Frutillar Musical Weeks

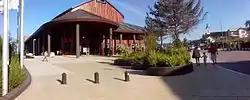
Front view of the Teatro

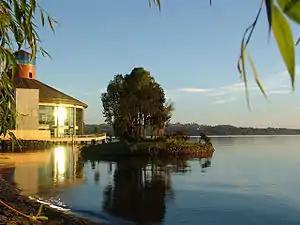
Teatro del Lago

The main venue of the festival since 2010 is the Teatro del Lago ("Theatre of the Lake"), a theatre and concert hall housed in a 10,000 m2 building. Opening on November 6, 2010 after 12 years in development, it is located right on the shore of Llanquihue Lake so that the interior auditorium enjoys a view of the snow-capped Osorno Volcano across the lake.